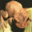
Label: frog